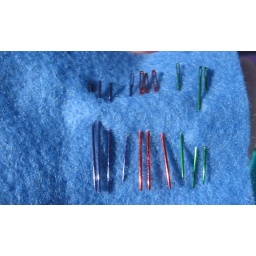
Cool needles by Simplicity. The green are for sewing, the red and blue are blunt and more for needlepoint or cross stitch.